New Orleans Saints

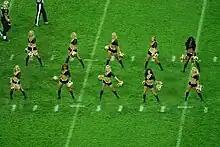
Saintsations performing at halftime

The Saints Cheer Krewe (formerly Saintsations) are the cheerleading squad for the Saints. A cheerleading squad has existed since the franchise's founding. The squad was formerly known as the Saintsations from 1987 to 2021. The current name was adopted in 2021.